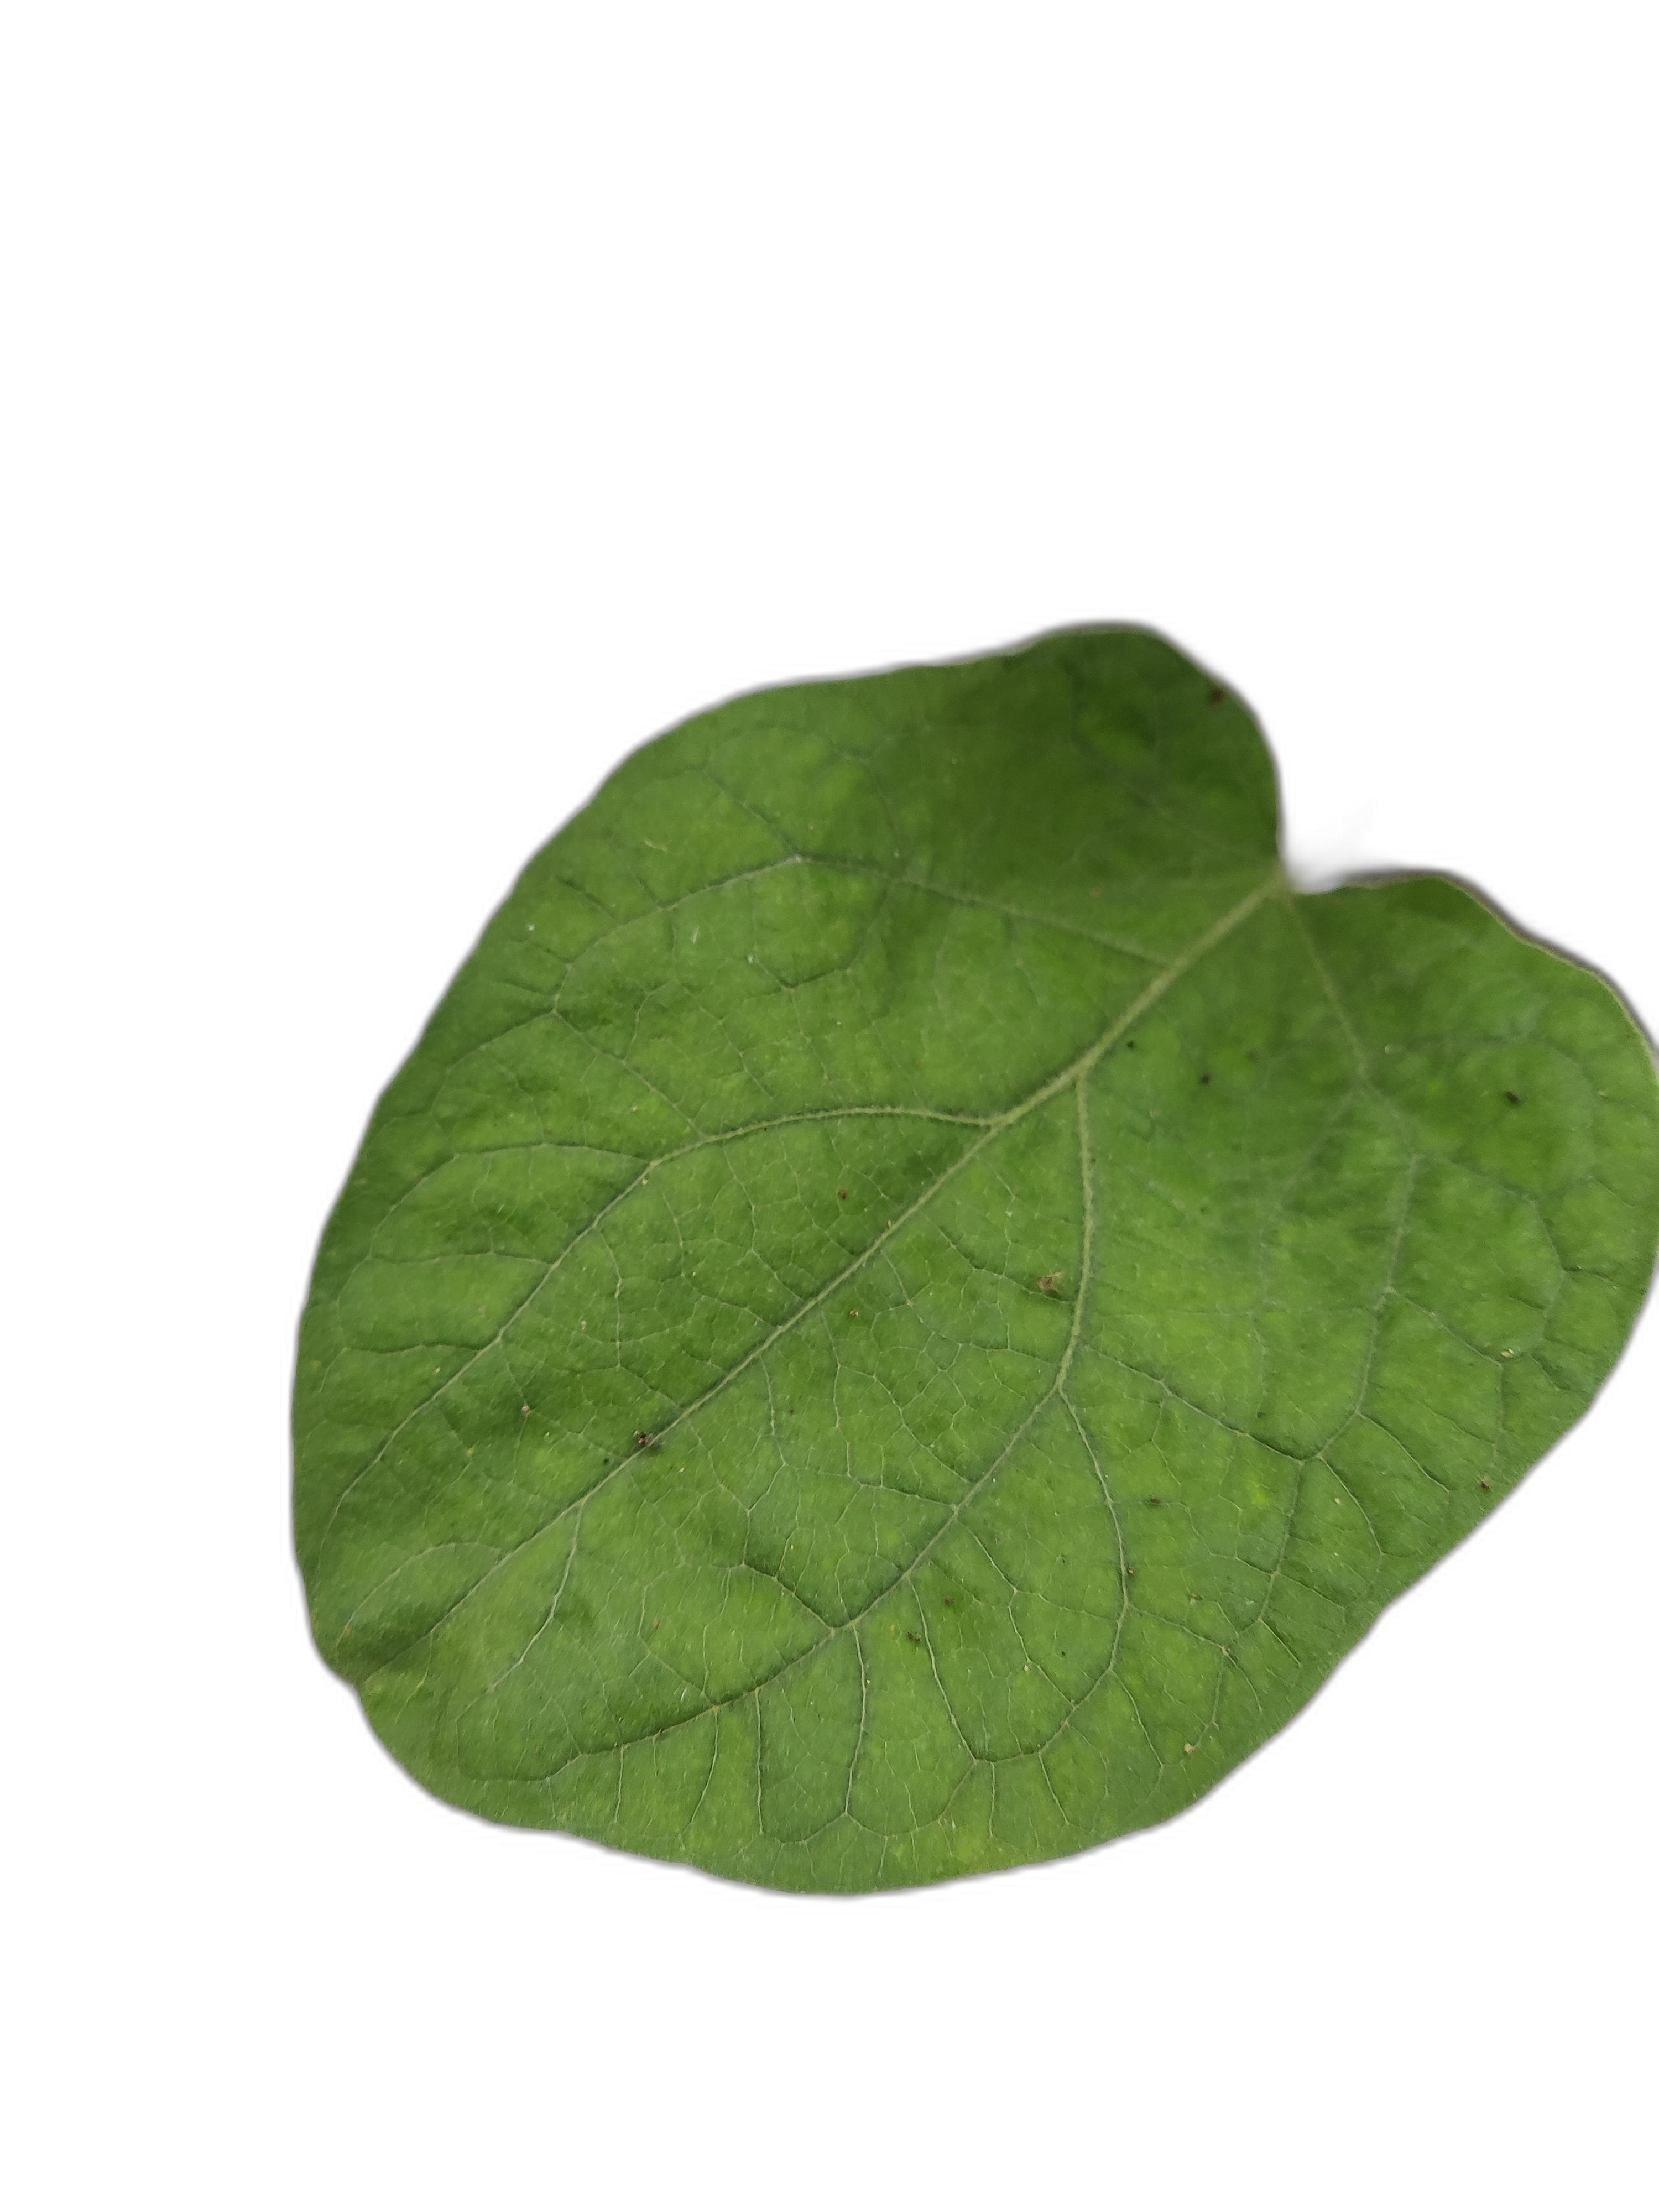
Label: Healthy Leaf